Angela Simmonds

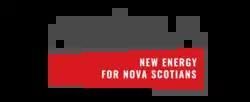
Simmonds' leadership campaign logo

Simmonds announced her resignation as MLA for Preston in January 2023. Her resignation became effective on April 1, 2023. In the 2023 Preston provincial by-election, the seat was taken by Progressive Conservative Twila Grosse with the Liberal candidate being pushed into third place.